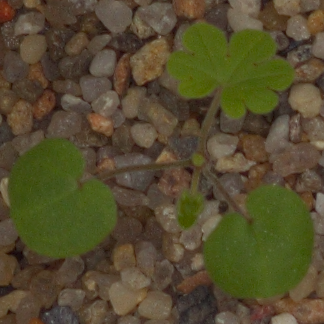
Label: smallflowered_cranesbill